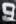
Number: 9